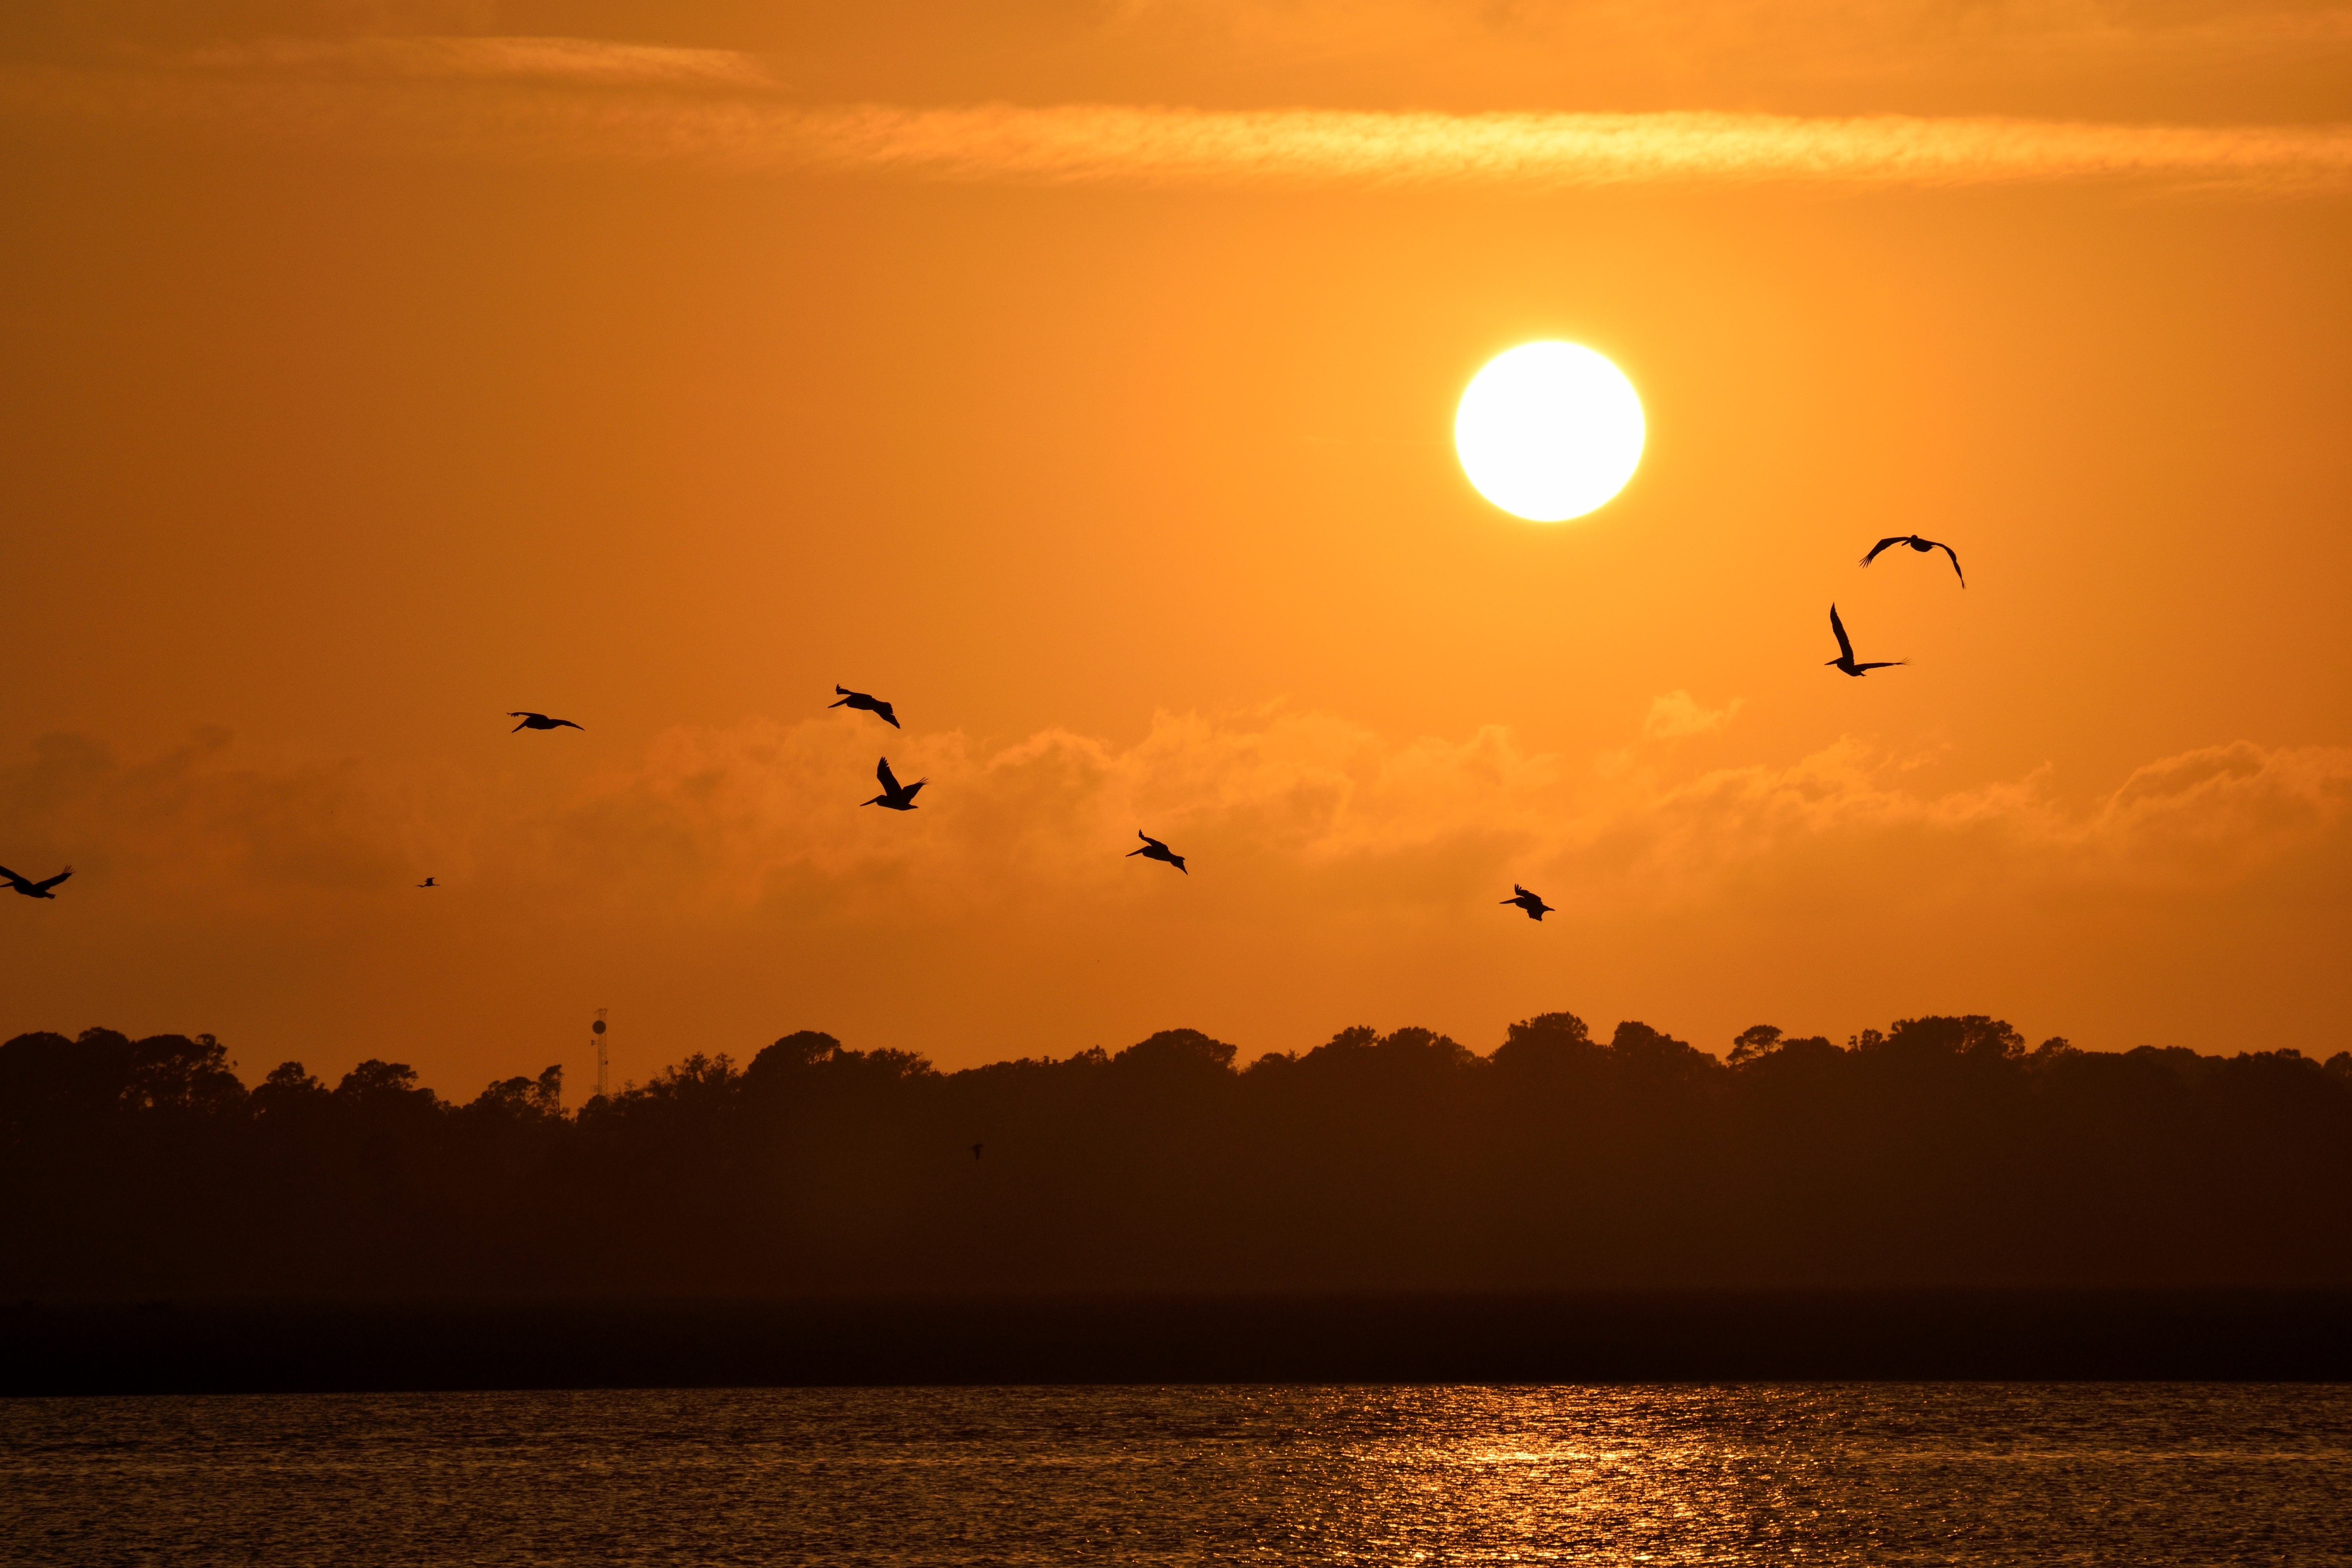
beach, landscape, sea, coast, water, horizon, sky, sun, sunrise, sunset, night, sunlight, morning, dawn, pelican, river, dusk, wildlife, evening, twilight, reflection, scenic, tropical, scenery, colorful, avian, majestic, outdoors, birds, southern, vibrant, waterbird, florida, afterglow, pelicans flying, atmospheric phenomenon